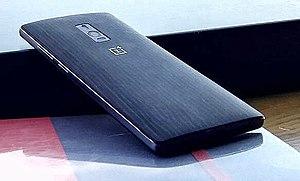
Le OnePlus 2 est le second téléphone de la marque OnePlus, sortie le 11 août 2015. Il succède au OnePlus One, en se positionnant comme un téléphone haut de gamme à bas prix. Disponible uniquement sur invitation à son lancement, l'entreprise le qualifie de flagship killer 2016, en avance sur ses concurrents. Depuis le 5 décembre 2015, le smartphone est disponible définitivement sans invitation.